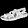
Label: Sandal